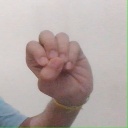
अक्षर: उ